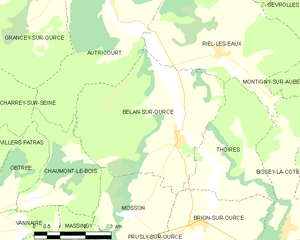
Belan-sur-Ource est une commune française située dans le canton de Châtillon-sur-Seine du département de la Côte-d'Or en région Bourgogne-Franche-Comté.